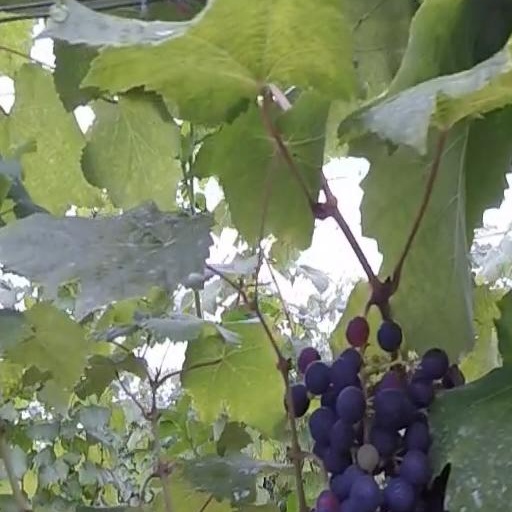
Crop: grape